Julia Jacklin

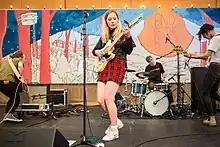
Jacklin and her band performing at End of the Road Festival in 2016.

Jacklin gained an audience and significant critical acclaim through her first two singles, "Pool Party" and "Coming of Age", which both received radio airplay on BBC Radio 6 Music. She toured extensively from March 2016 in the US, UK, Europe and Australia, appearing at various festivals (most notably End of the Road Festival, Electric Picnic and South by Southwest). She has played headline gigs and has also supported artists such as First Aid Kit, Whitney, Marlon Williams and Okkervil River. In 2016, "Rolling Stone Australia" tipped Jacklin as one of their "Future Is Now" artists, while Triple J nominated her for a J Award for Unearthed Artist of the Year. Jacklin did not consider herself a full-time musician until August 2016, when she really started touring and figured she could not manage her regular job anymore.